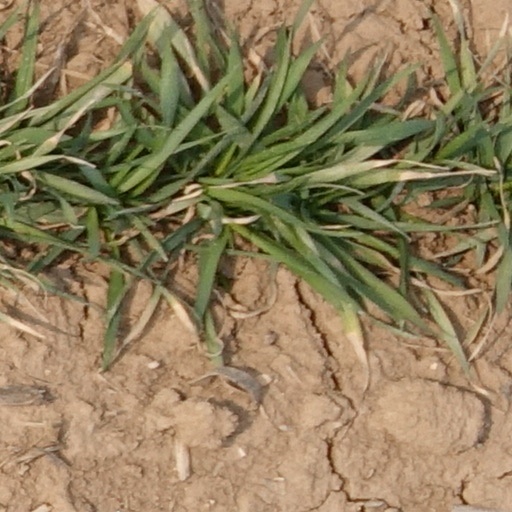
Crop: wheat